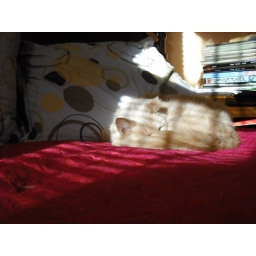
furry orange cat sleeping on bed in shaft ray of sunlight